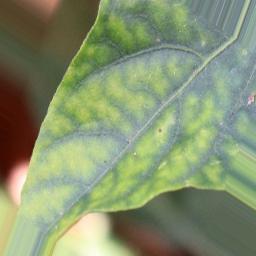
Label: nutritional